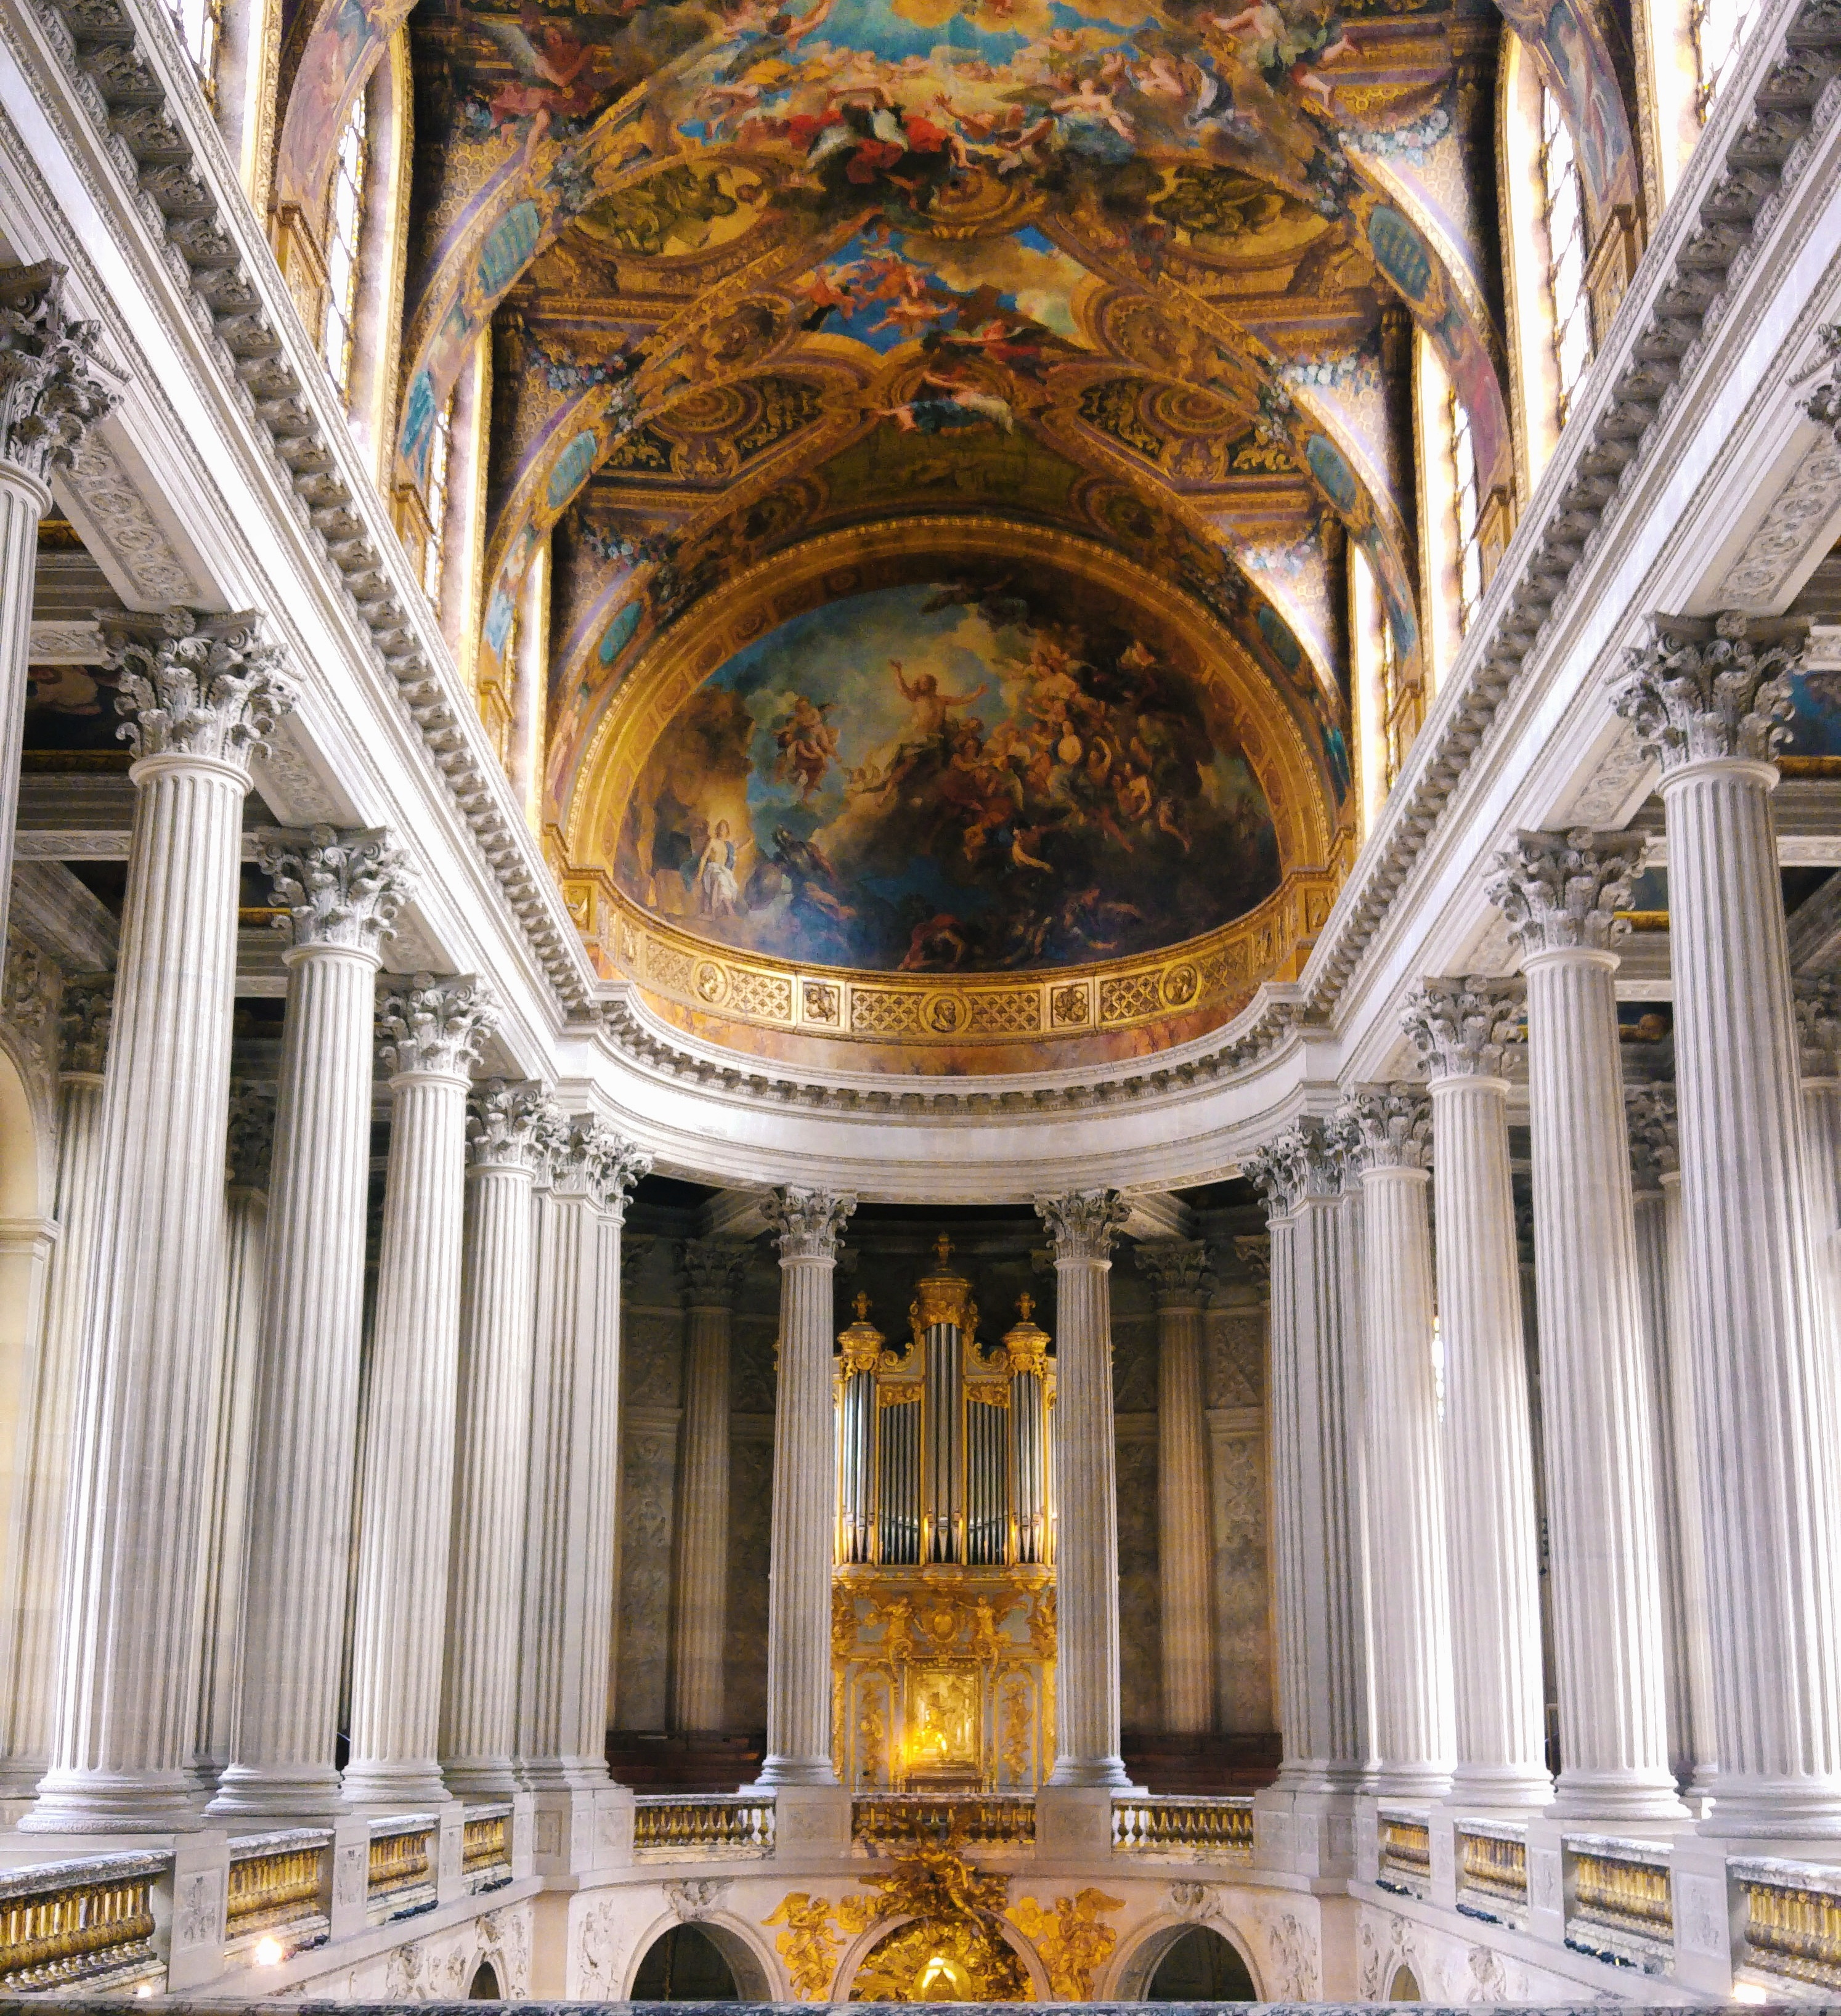
architecture, structure, building, palace, column, facade, church, cathedral, chapel, place of worship, baptistery, basilica, ancient rome, ancient history